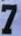
Number: 7